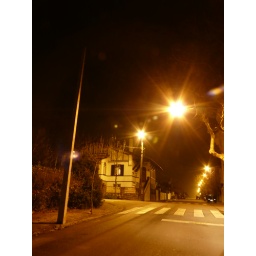
Drive by photography. The street lamp was very nice, like a giant bulb. Someday I'll return to capture it...